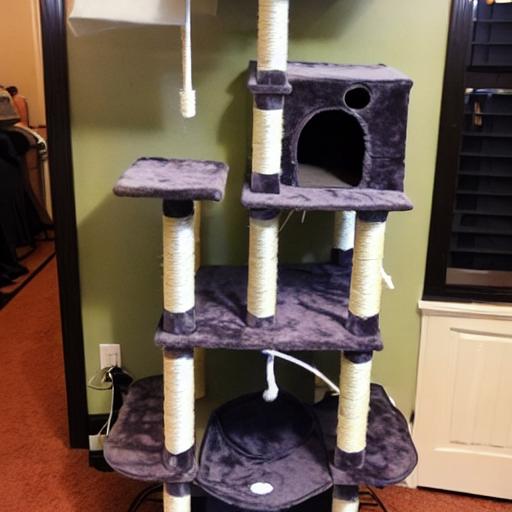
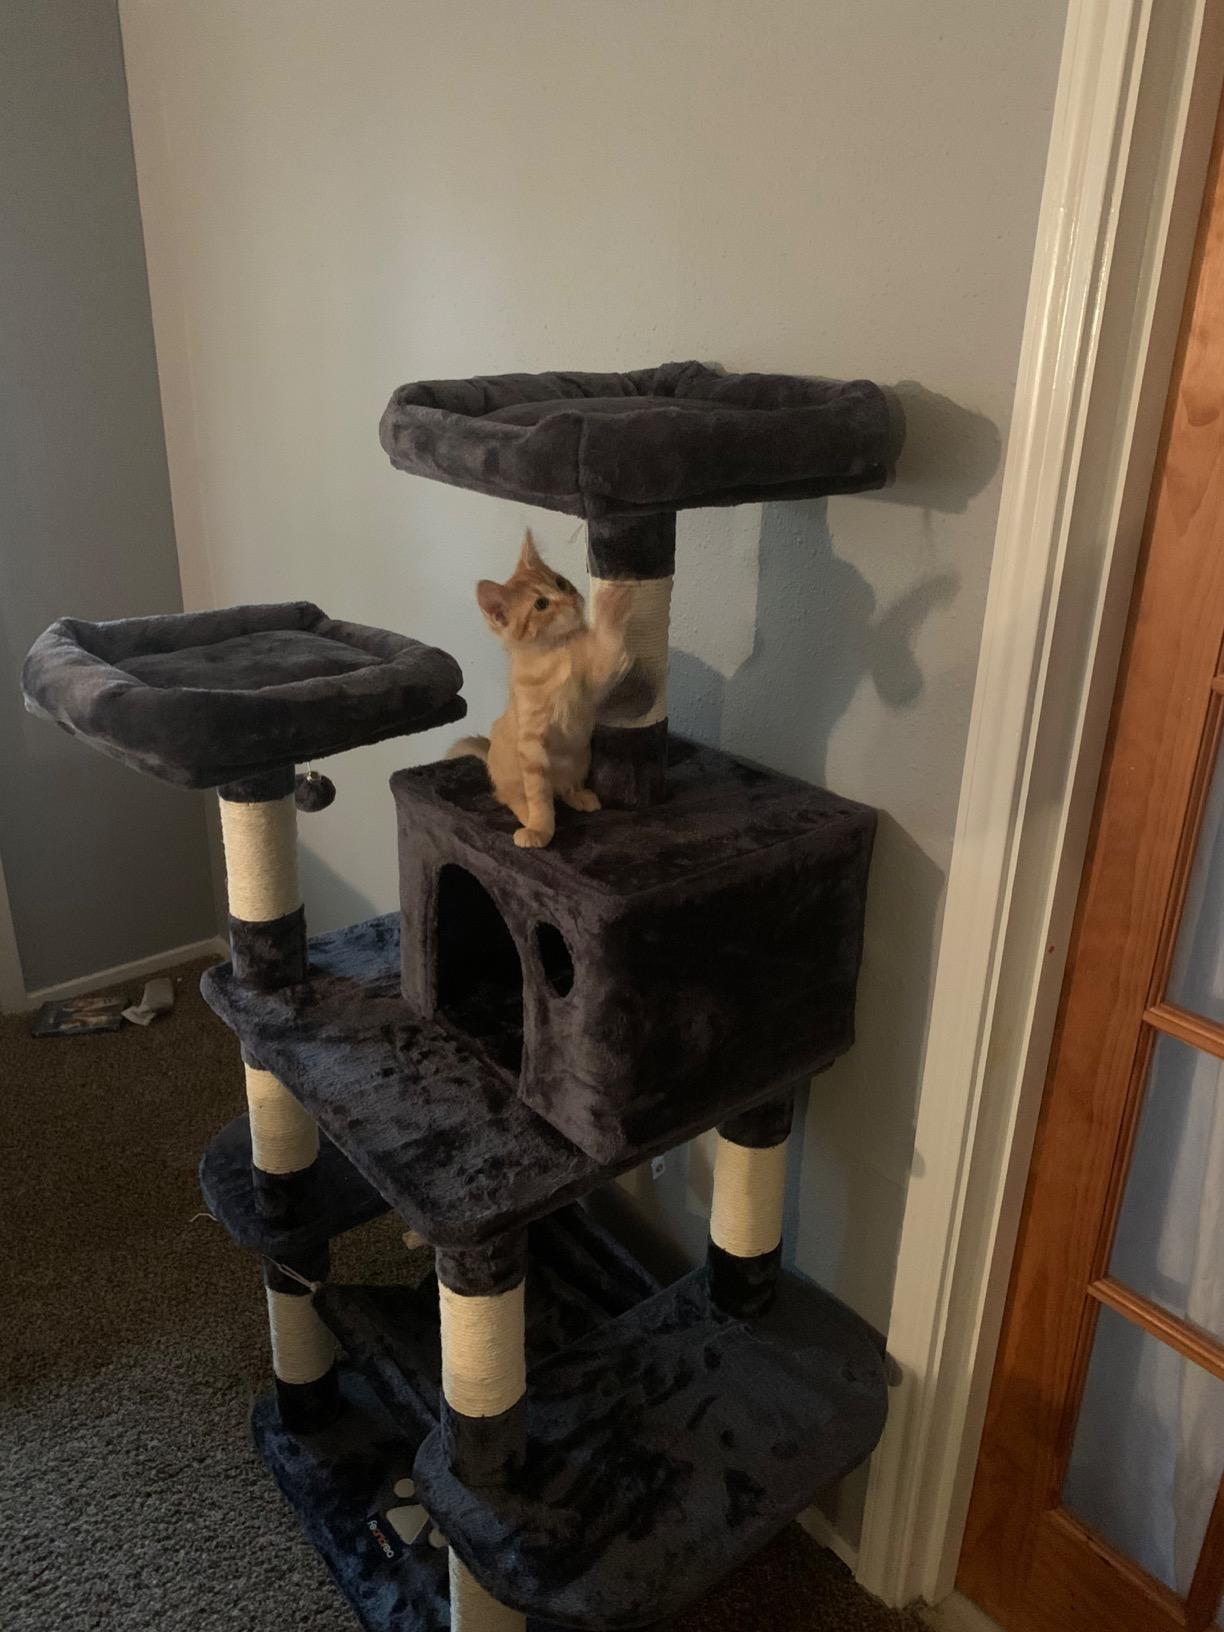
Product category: items_cat tree
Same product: no